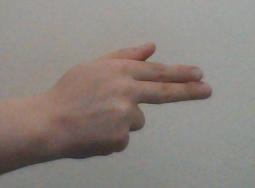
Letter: ghain